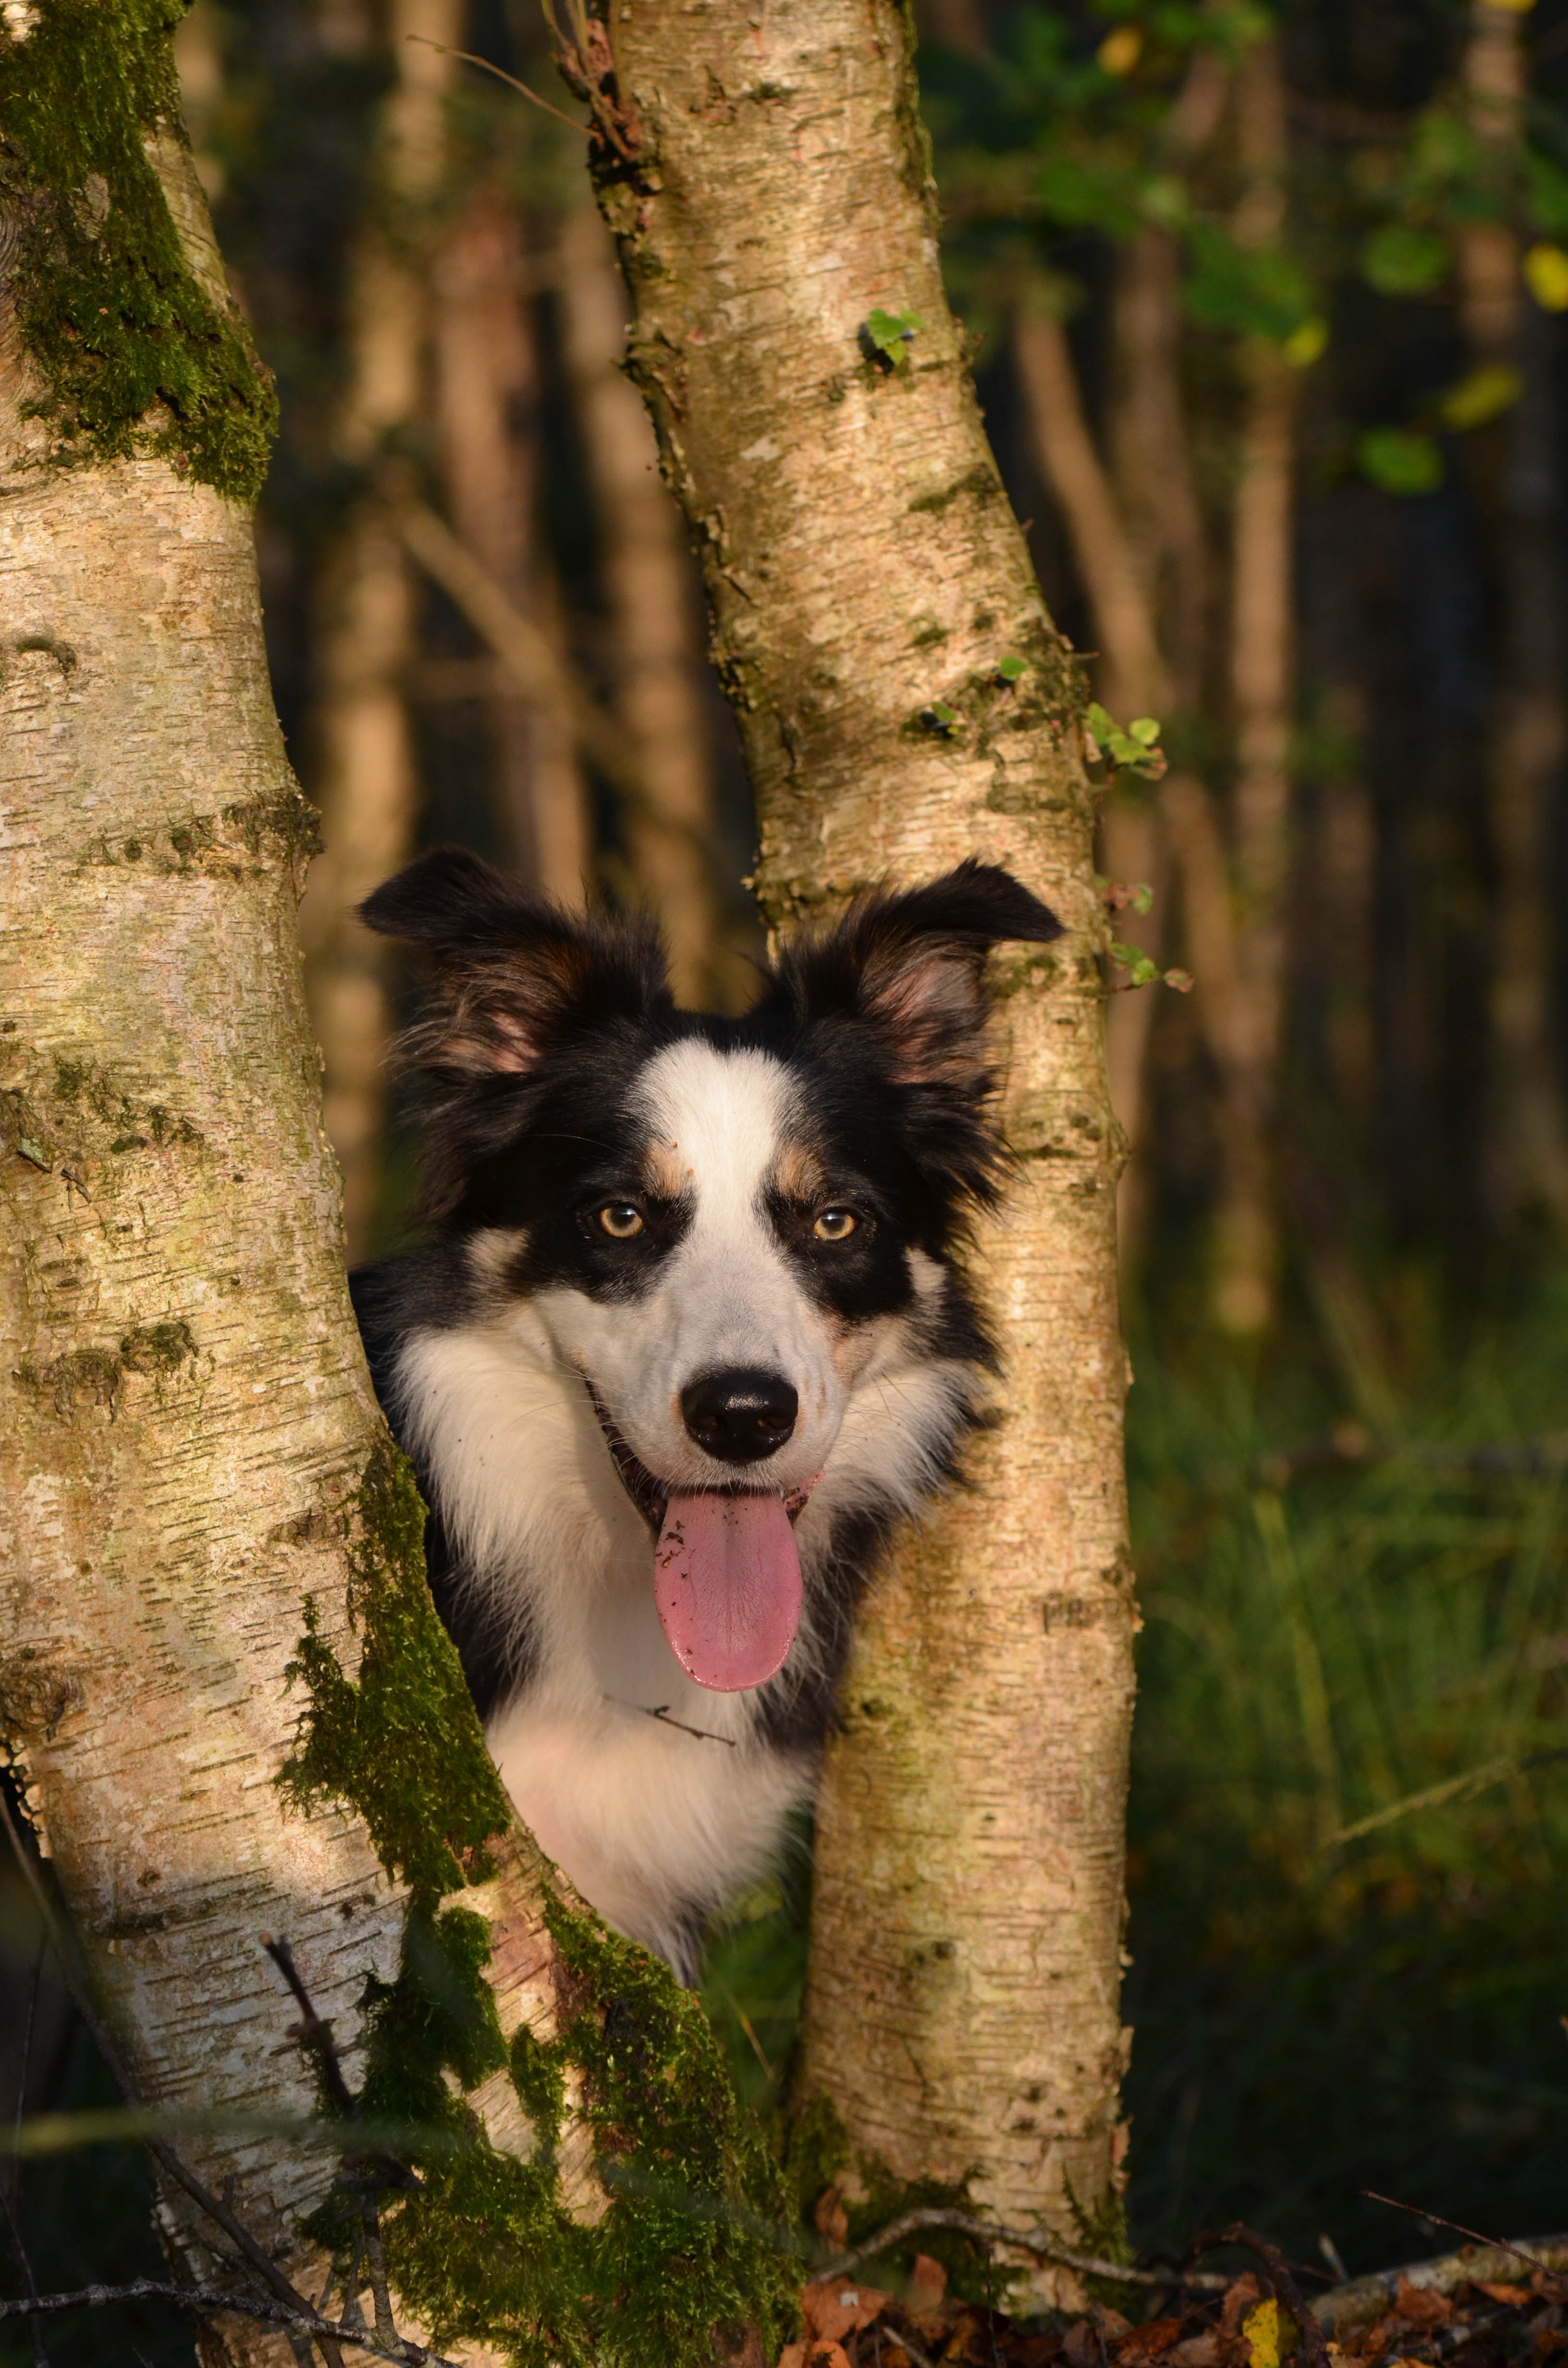
nature, forest, sun, dog, wildlife, autumn, mammal, fauna, border collie, vertebrate, dog breed, dog like mammal